The Voyage Out

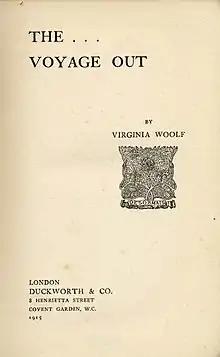
Cover of the first edition of 1915

The Voyage Out is the first novel by Virginia Woolf, published in 1915 by Duckworth.